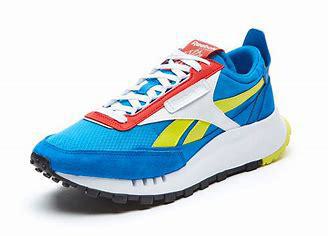
Brand: Reebok
Model: Classic